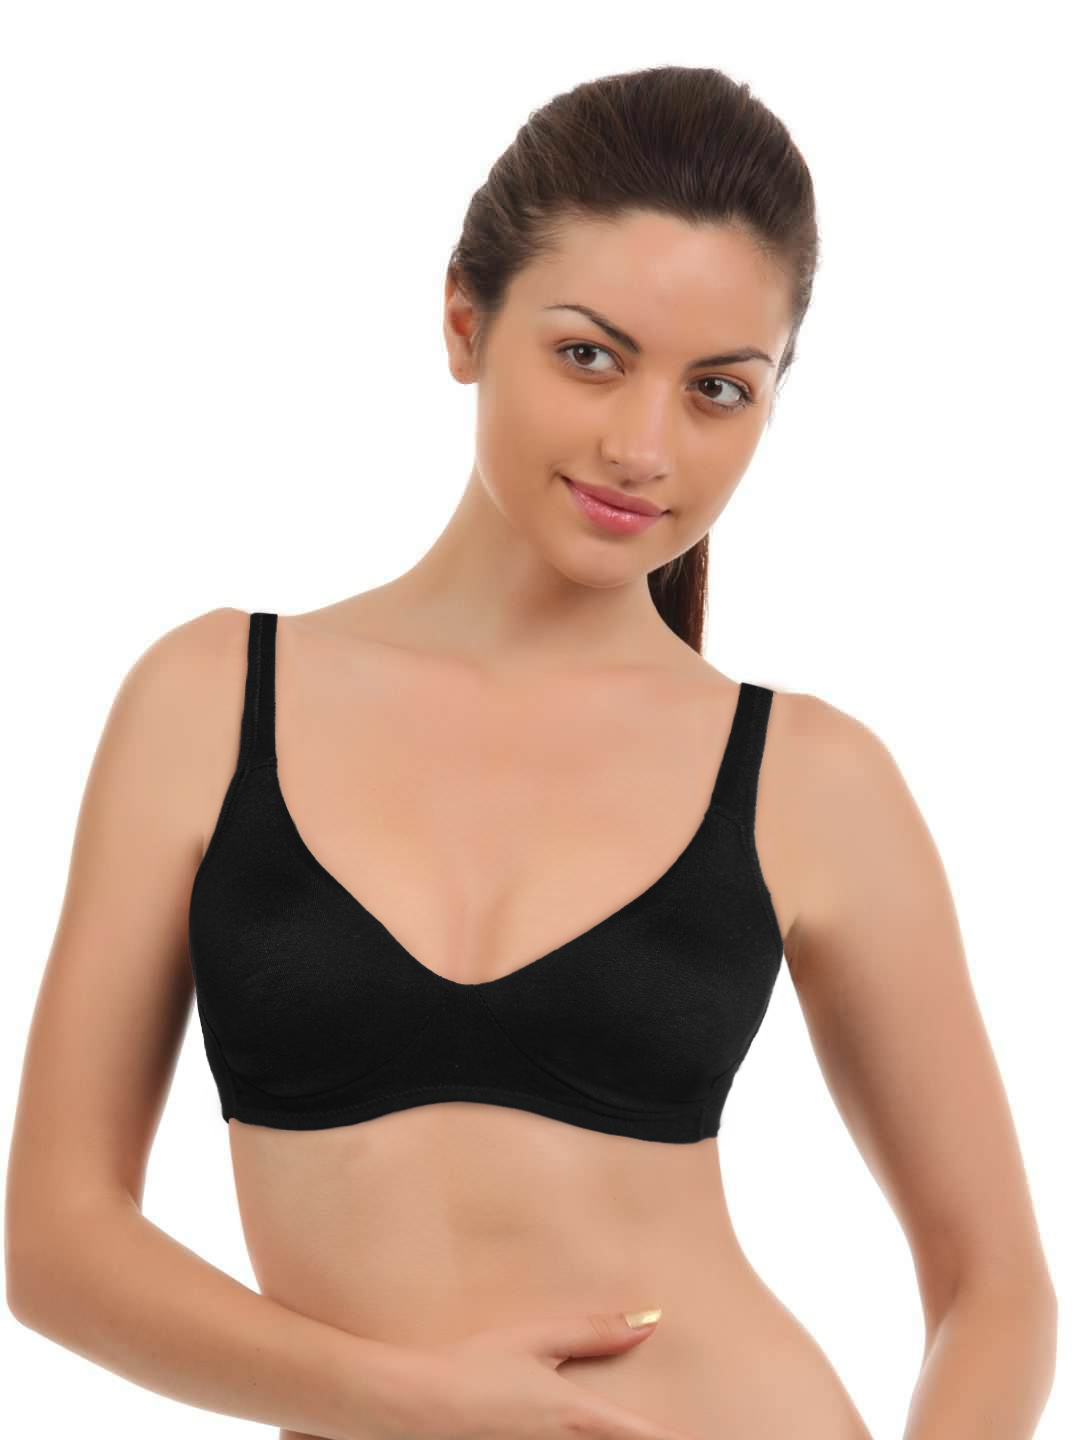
Lovable Cotton Essensuals Black Bra
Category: Apparel / Innerwear / Bra
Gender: Women
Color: Black
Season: Summer 2014
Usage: Casual